Gustaf Dalén

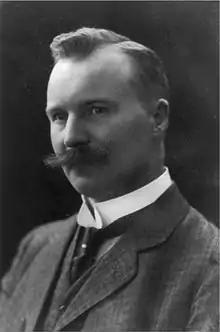
Dalén in 1912

Nils Gustaf Dalén (30 November 1869 – 9 December 1937) was a Swedish engineer and inventor who received the Nobel Prize in Physics in 1912 "for his invention of automatic regulators for use in conjunction with gas accumulators for illuminating lighthouses and buoys".